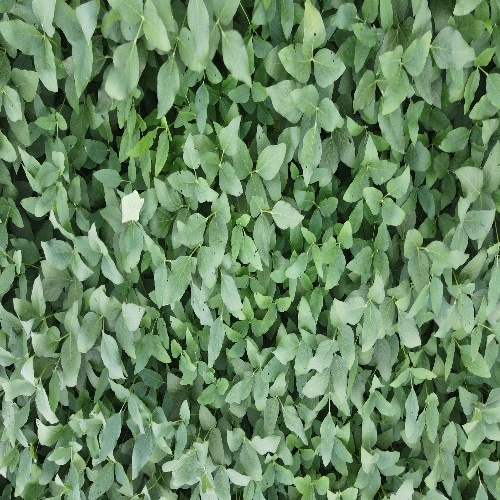
Label: Diabrotica_speciosa